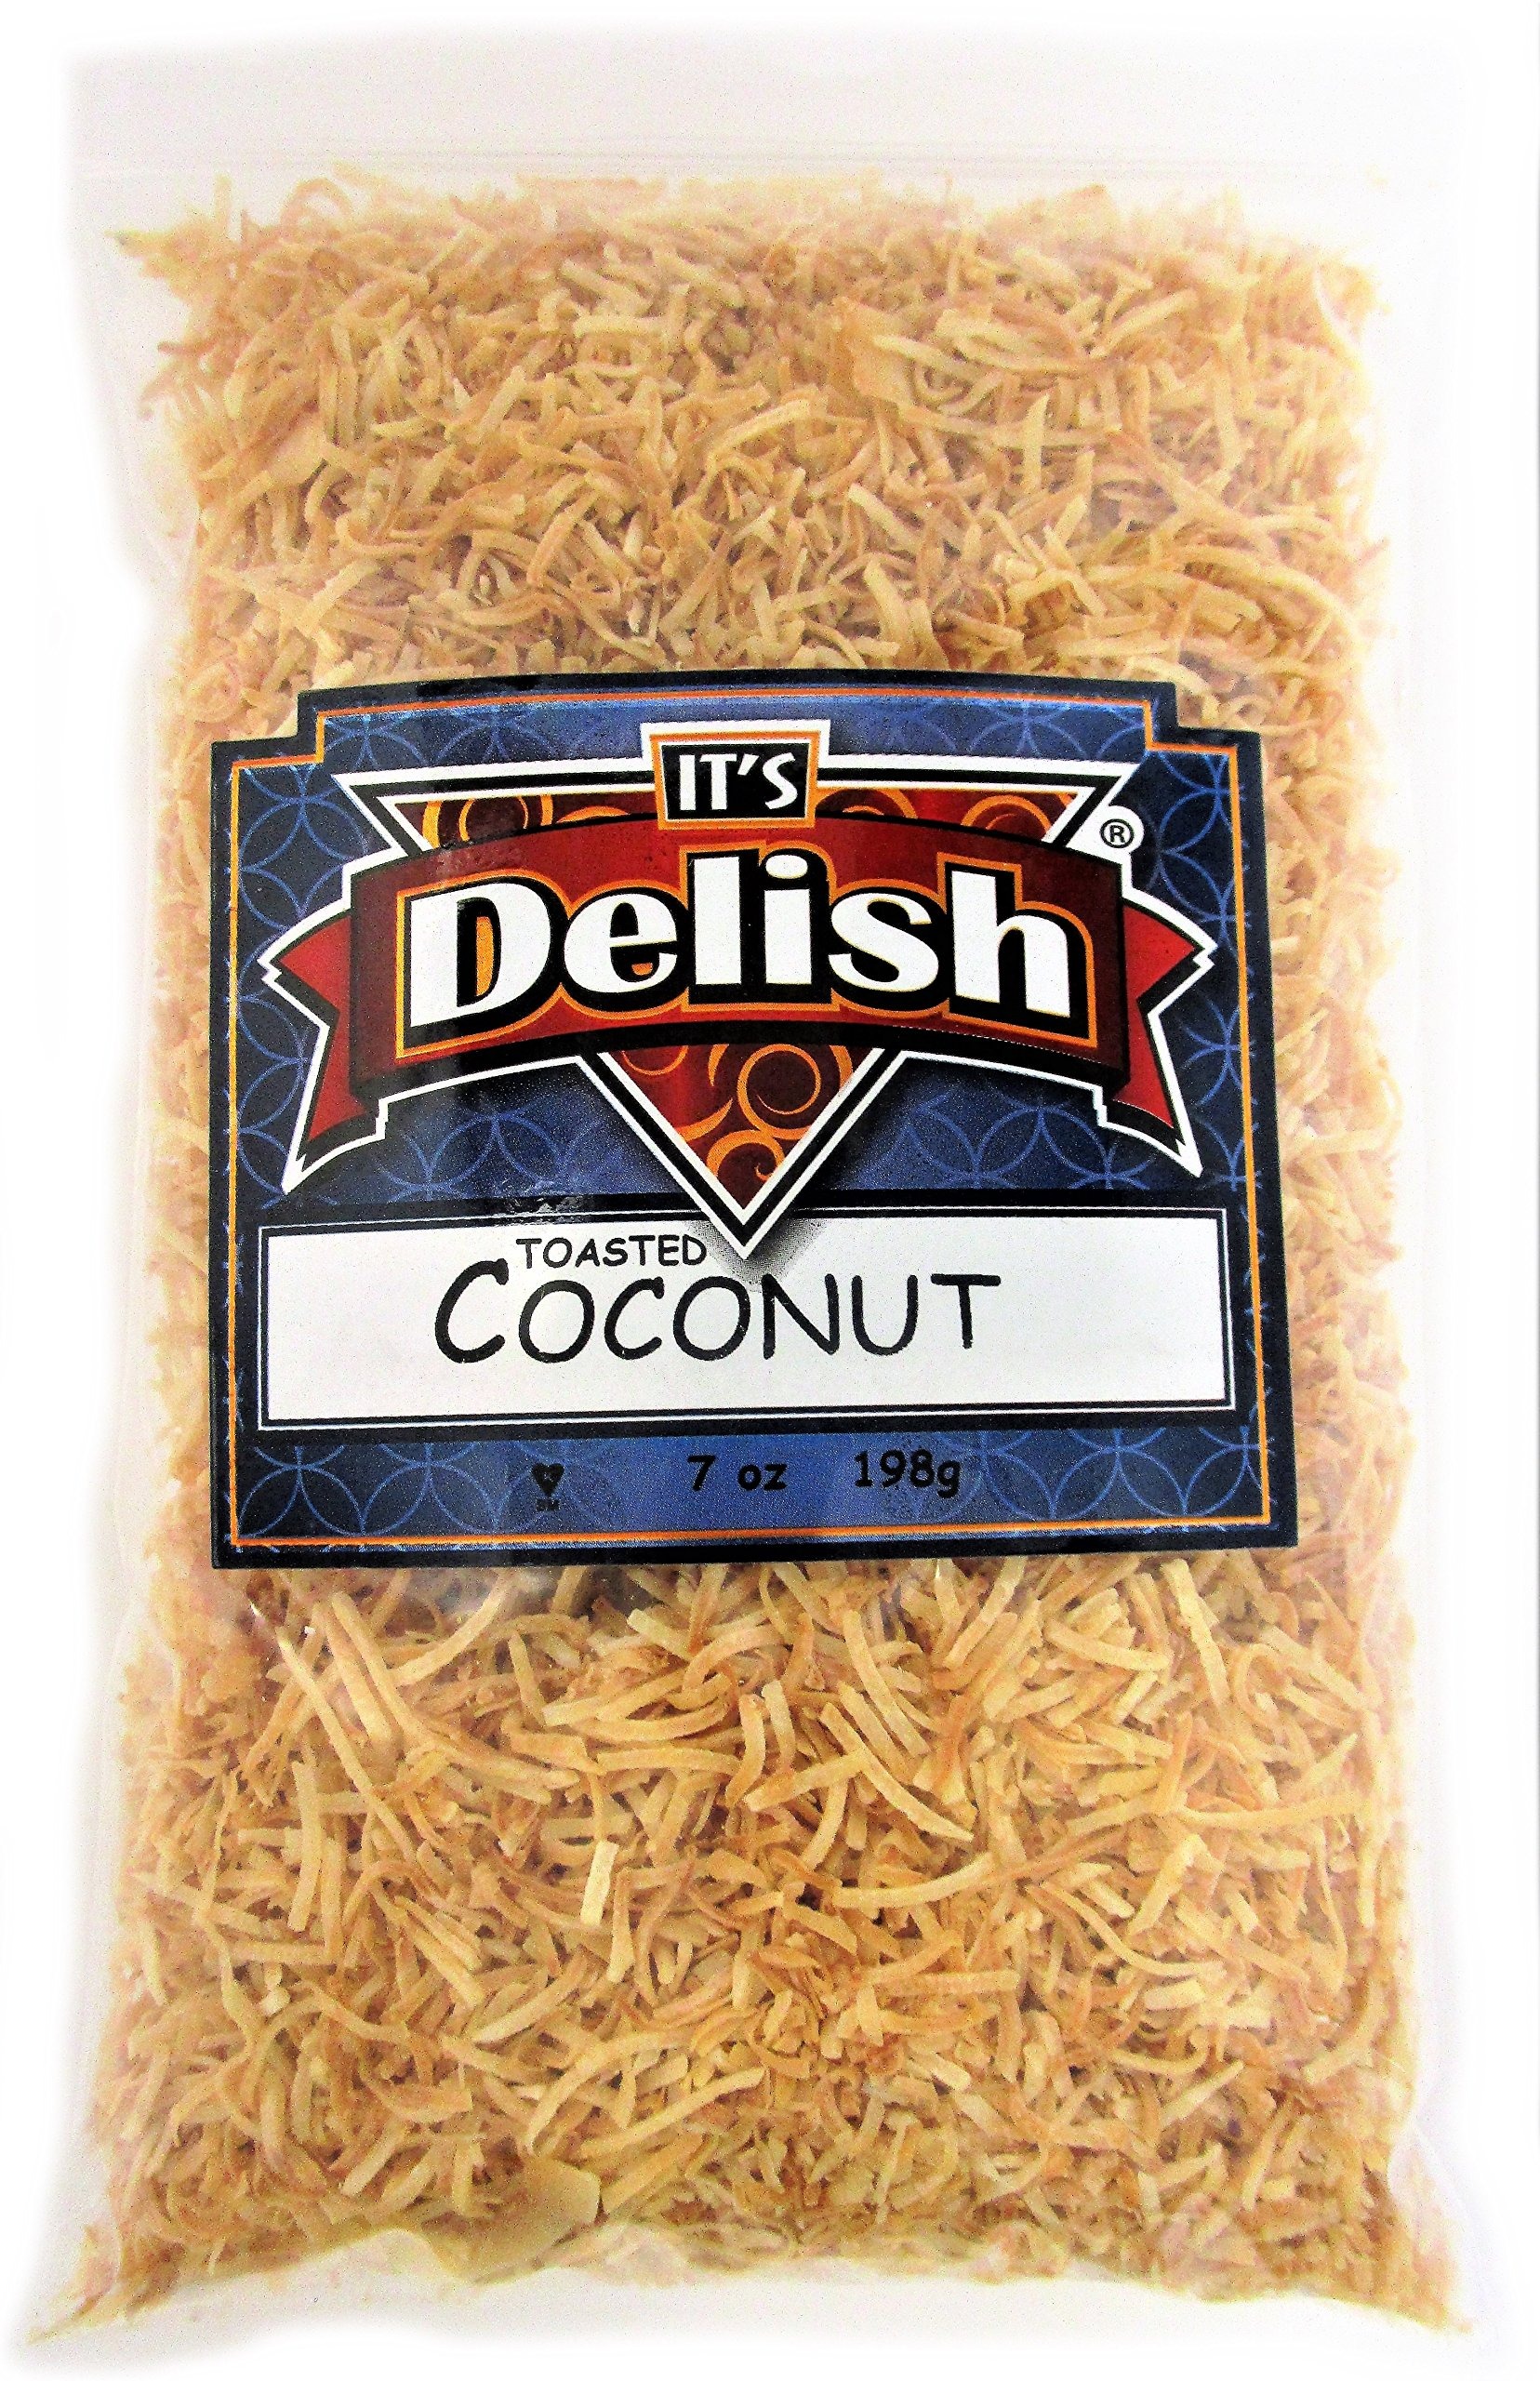
Item Name: Roasted Sweetened Coconut Fancy Shred by Its Delish, (1 lb)
Value: 7.0
Unit: Ounce

Price: 18.99